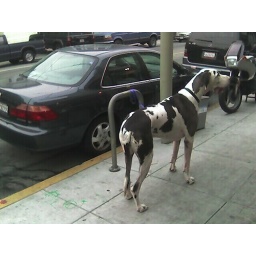
After I took this picture, the dog lifted the car above his head.